Jak Alnwick

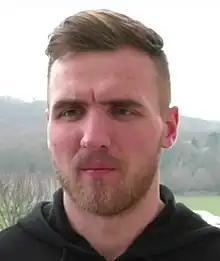
Alnwick in 2015

Jak Alnwick (born 17 June 1993) is an English professional footballer who plays as a goalkeeper for club Cardiff City.